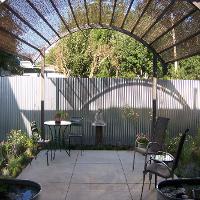
Weather: sun or clear